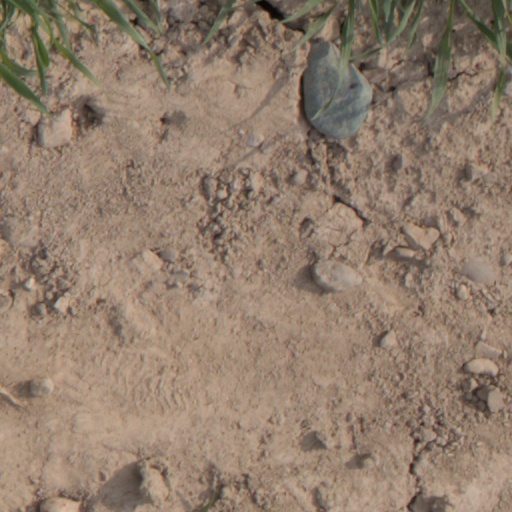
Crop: wheat